8 First Dates

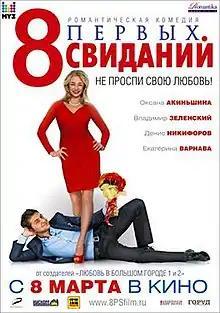
Theatrical release poster

8 First Dates is a 2012 Russian-Ukrainian romantic comedy film directed by David Dodson and Aleksandr Malyarevsky. It stars Oksana Akinshina and Volodymyr Zelenskyy alongside Denis Nikiforov and Ekaterina Varnava.